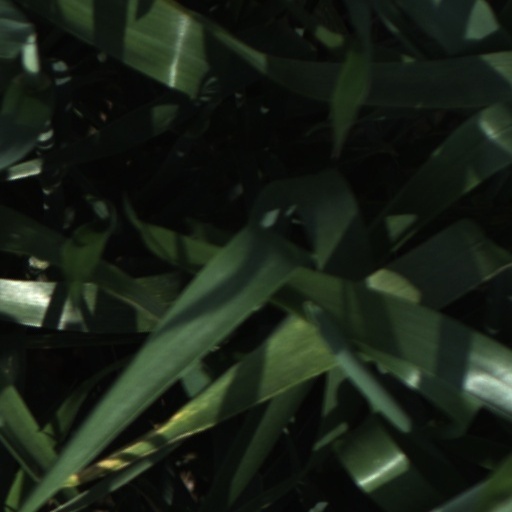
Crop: wheat